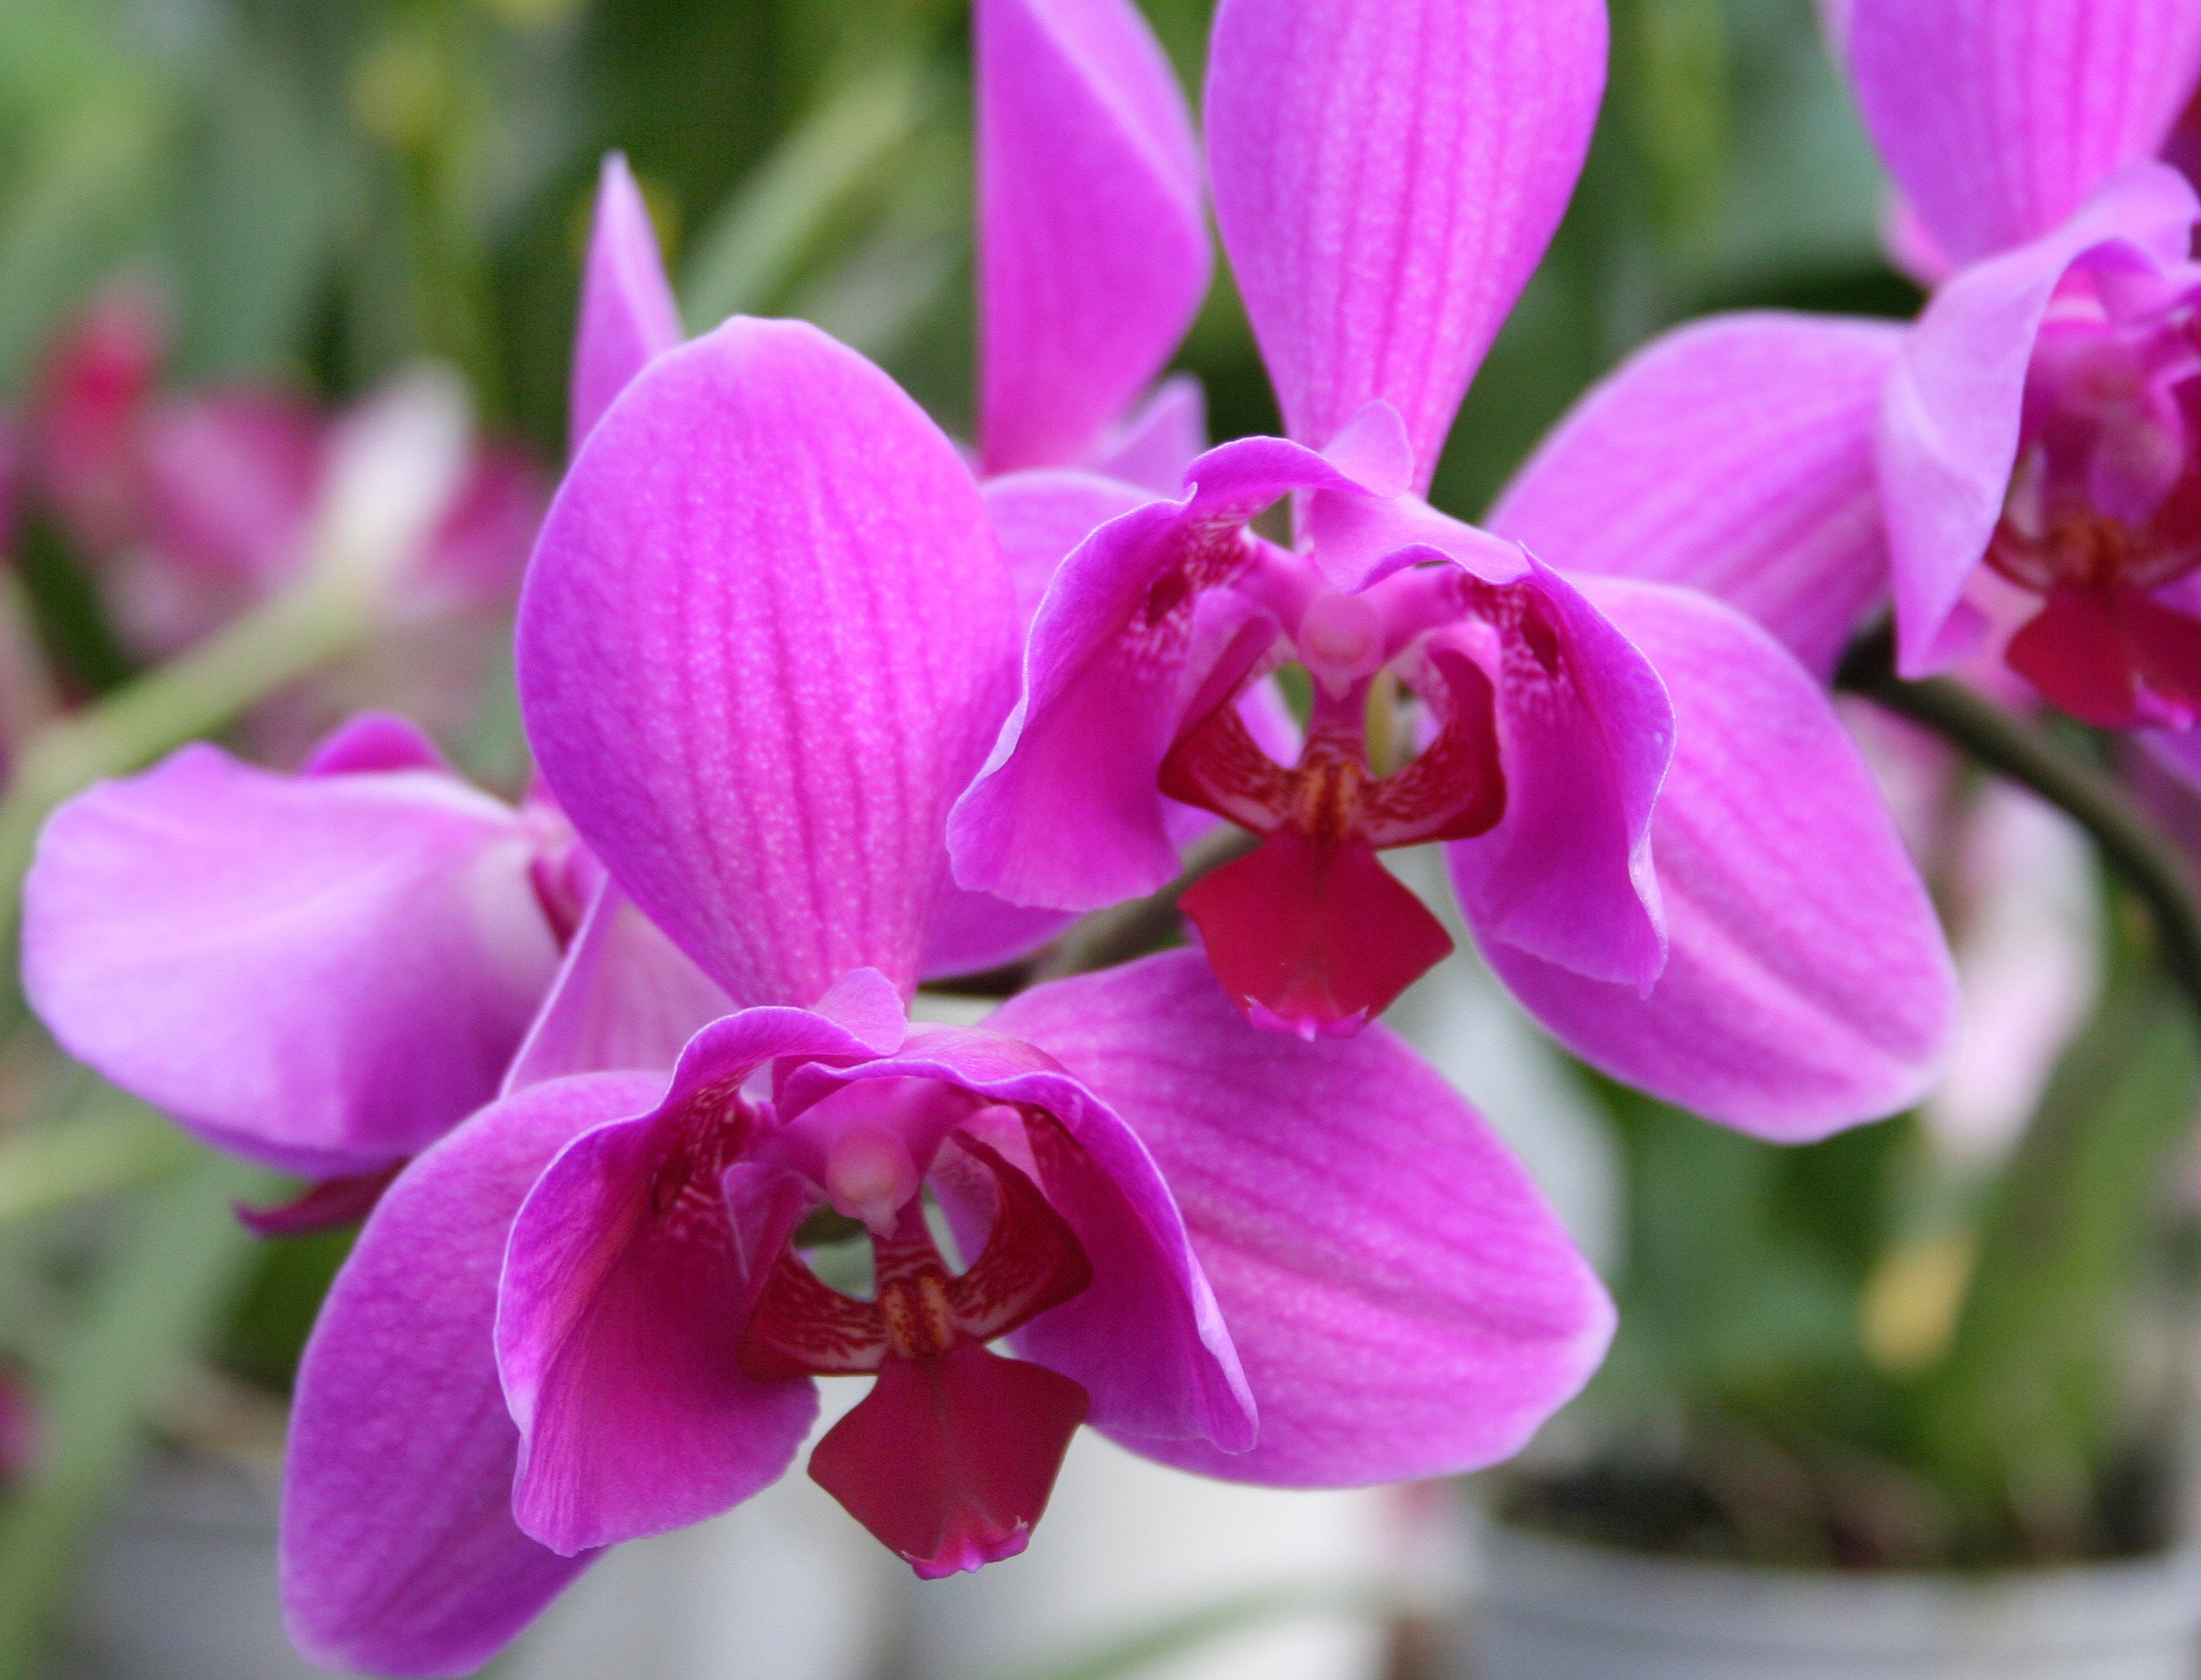
blossom, plant, flower, petal, bloom, tropical, botany, pink, close, flora, orchid, exotic, orchids, flowering plant, orchid pink, cattleya, dendrobium, land plant, moth orchid, christmas orchid, everlasting sweet pea, cattleya labiata, phalaenopsis equestris